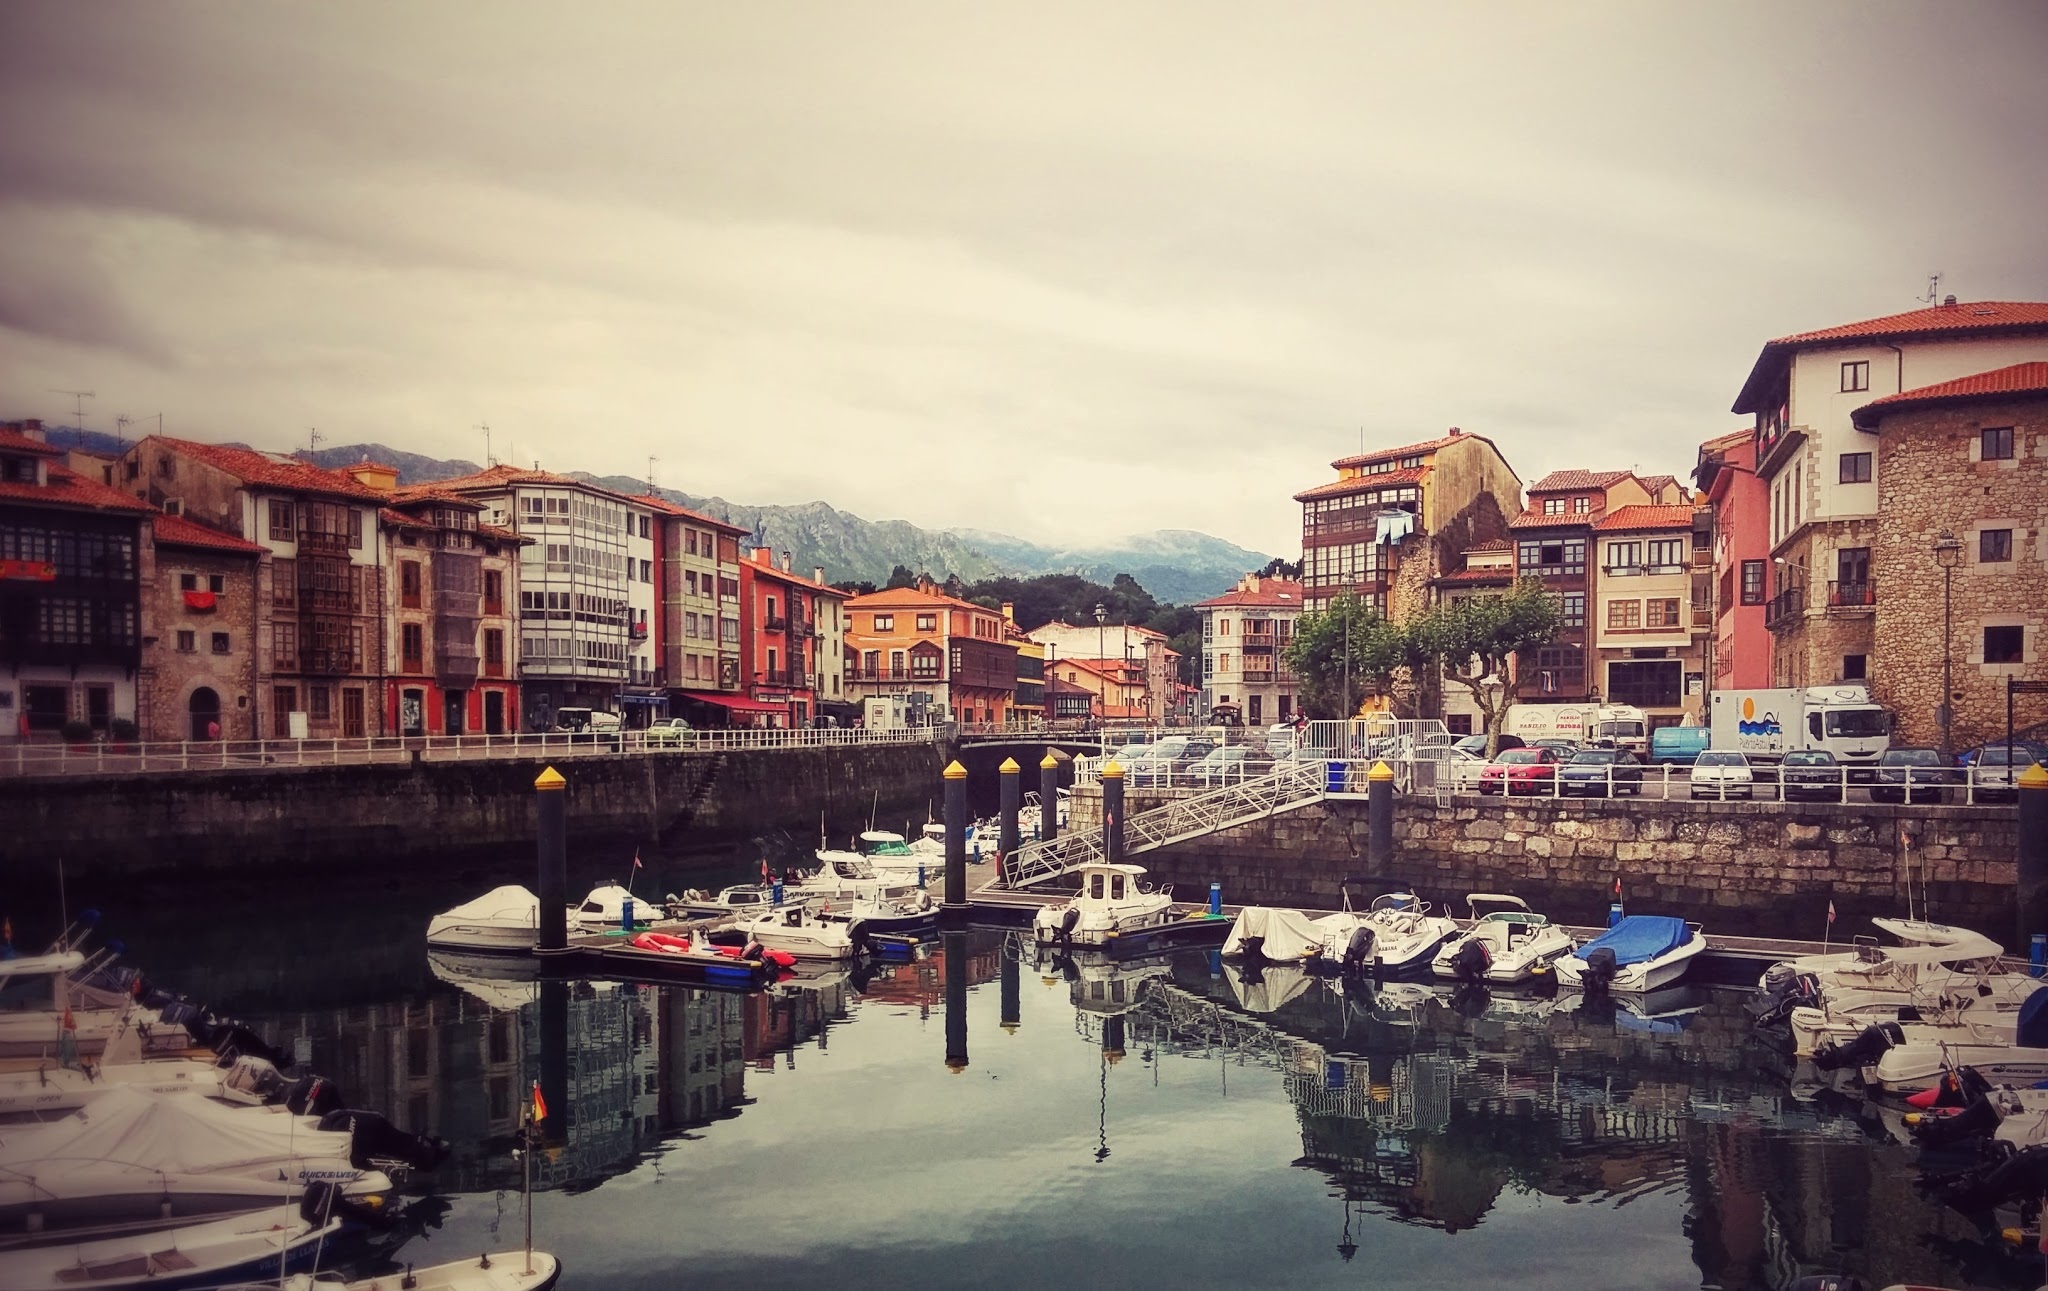
sea, town, city, river, canal, cityscape, travel, dusk, evening, reflection, harbor, waterway, body of water, urban area, geographical feature, human settlement